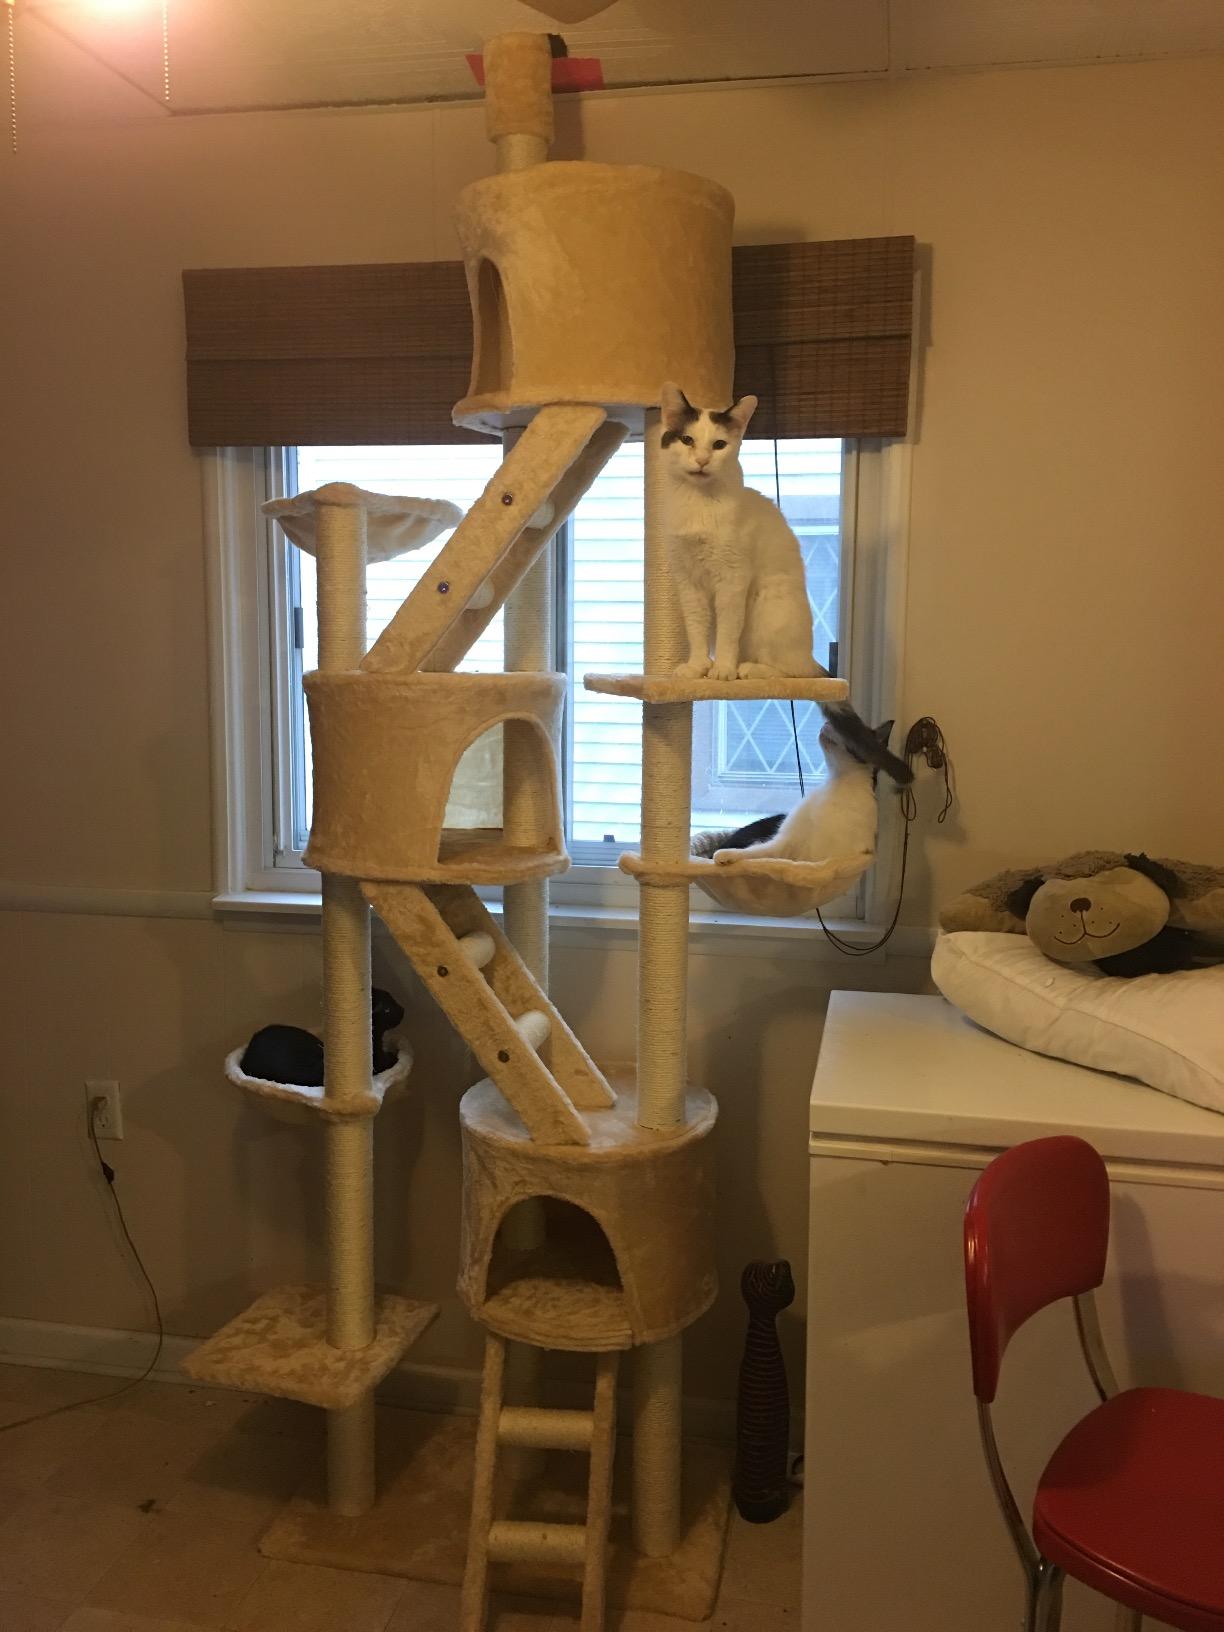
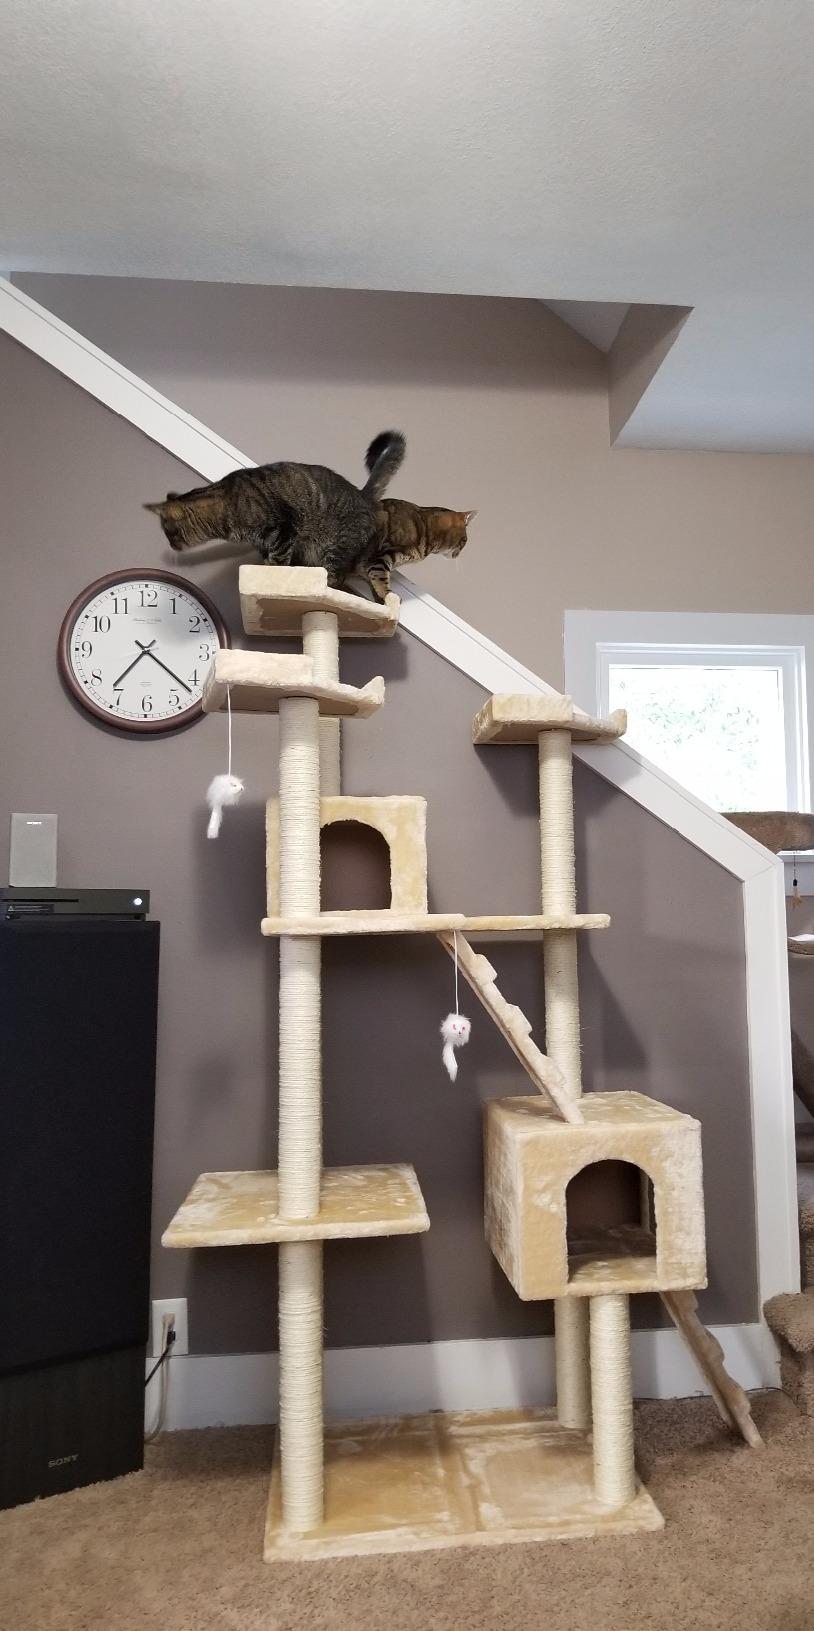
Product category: items_cat tree
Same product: no